PICO Building (Sanford, Florida)

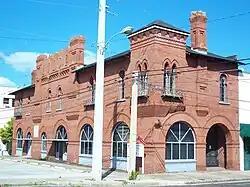
PICO Building, 2010

The PICO Building, also known as the PICO Hotel, is an historic 2-story redbrick building located at 209 North Oak Avenue, corner of West Commercial Street, in Sanford, Florida. Built during 1886–1887 for Henry B. Plant of Plant Investment Co. (PICO) to serve travelers arriving in Sanford on his railroad and steamship lines, it was designed by local architect William T. Cotter in the Romanesque Revival and Moorish Revival styles of architecture and built by the H. M. Papworth Construction Company. In 1906, the building was remodeled and sold to the Takach family, who had operated the restaurant for Plant by Bertha E. Takach and family, Hungarian immigrants.